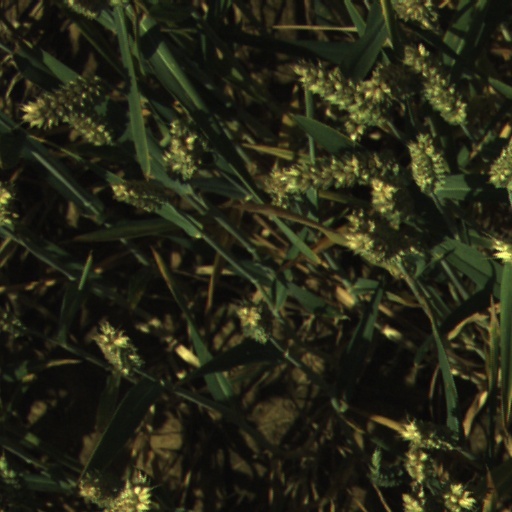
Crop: wheat